Caci (fighting)

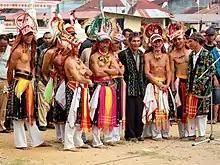
Caci warriors preparing to perform during a festival in Ruteng on Flores Island, East Nusa Tenggara.

Caci at one time served as a form of dispute management or conflict settlement within and between villages. Fighters are divided into the host group ("ata one") and the challenger group from another village ("ata pe’ang" or "meka landang"). In former times, championship bouts were held in which the objective was to blind the opponent's eye. The winner is required to happily sing a quatrain while the loser replies in a low voice to show despair. Participants must be agile, physically fit and able to sing local songs.